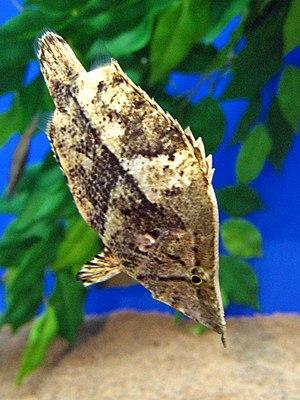
Les Polycentridés forment une famille de poissons d'eau douce appartenant à l'ordre des perciformes.